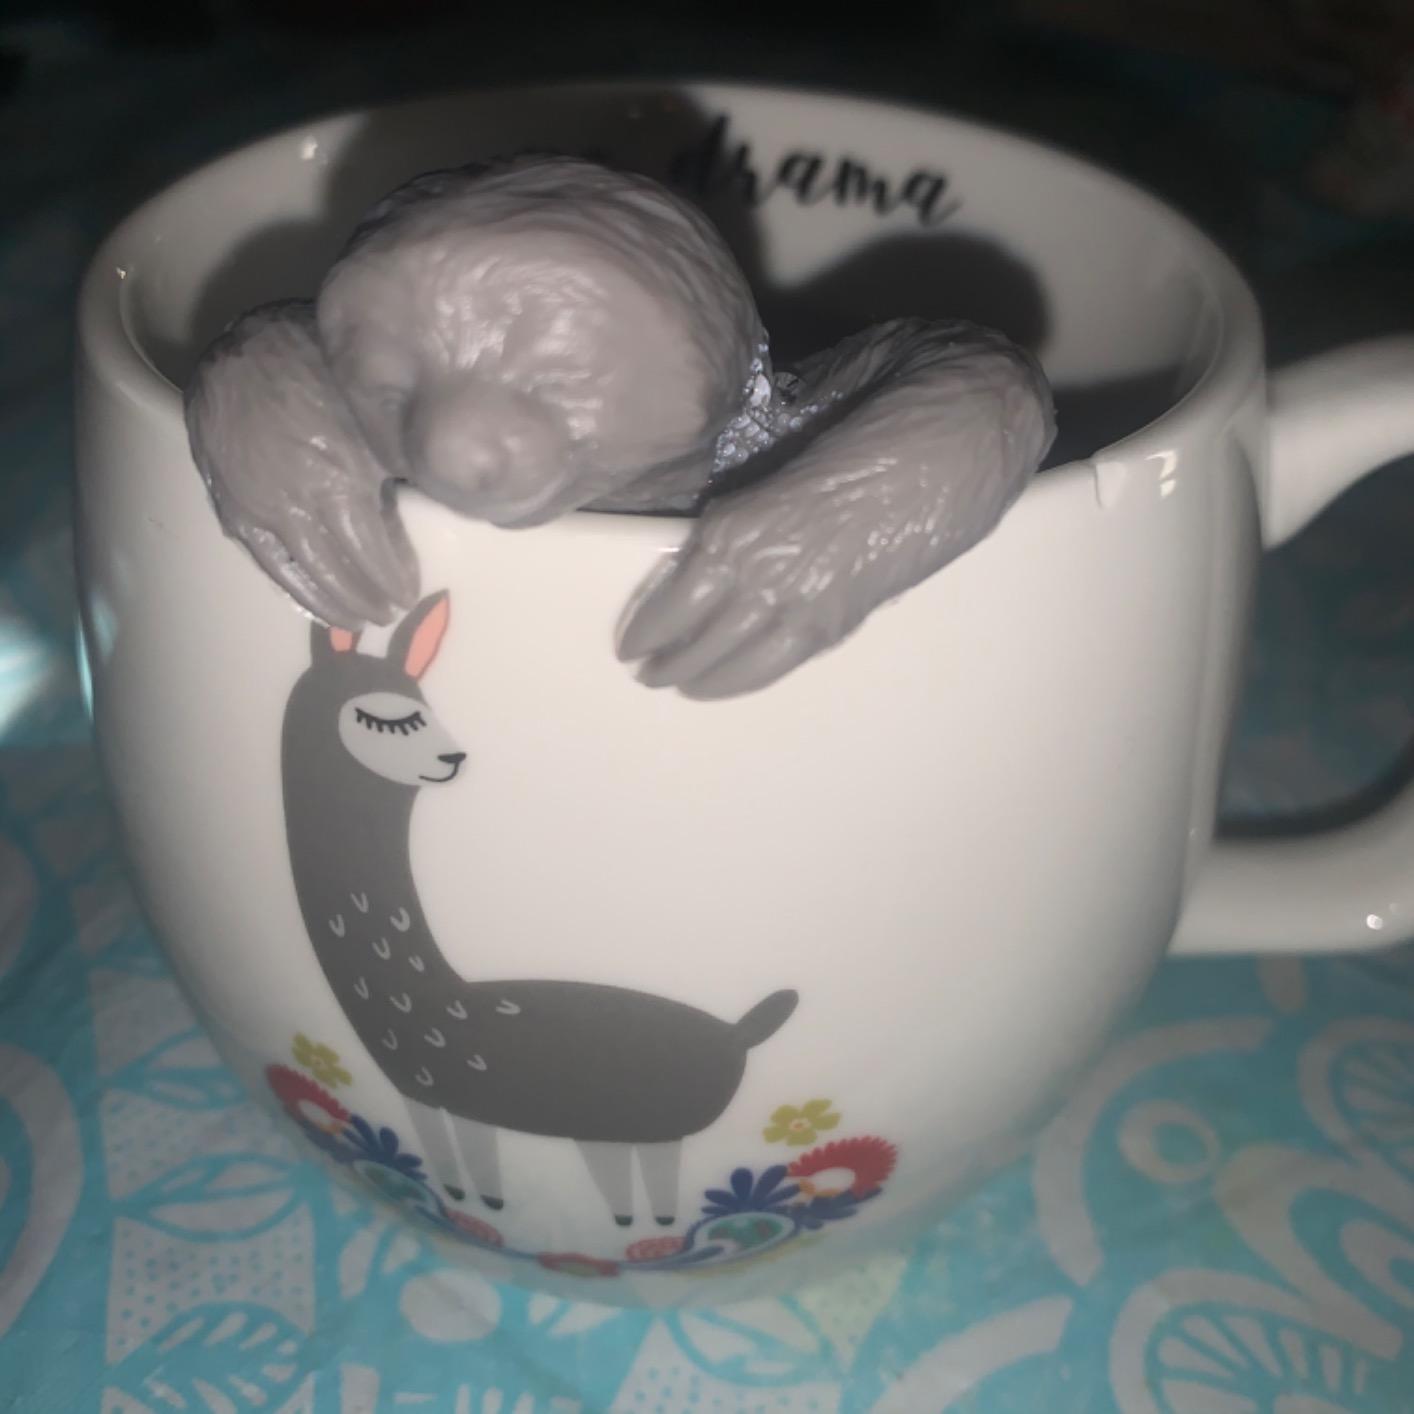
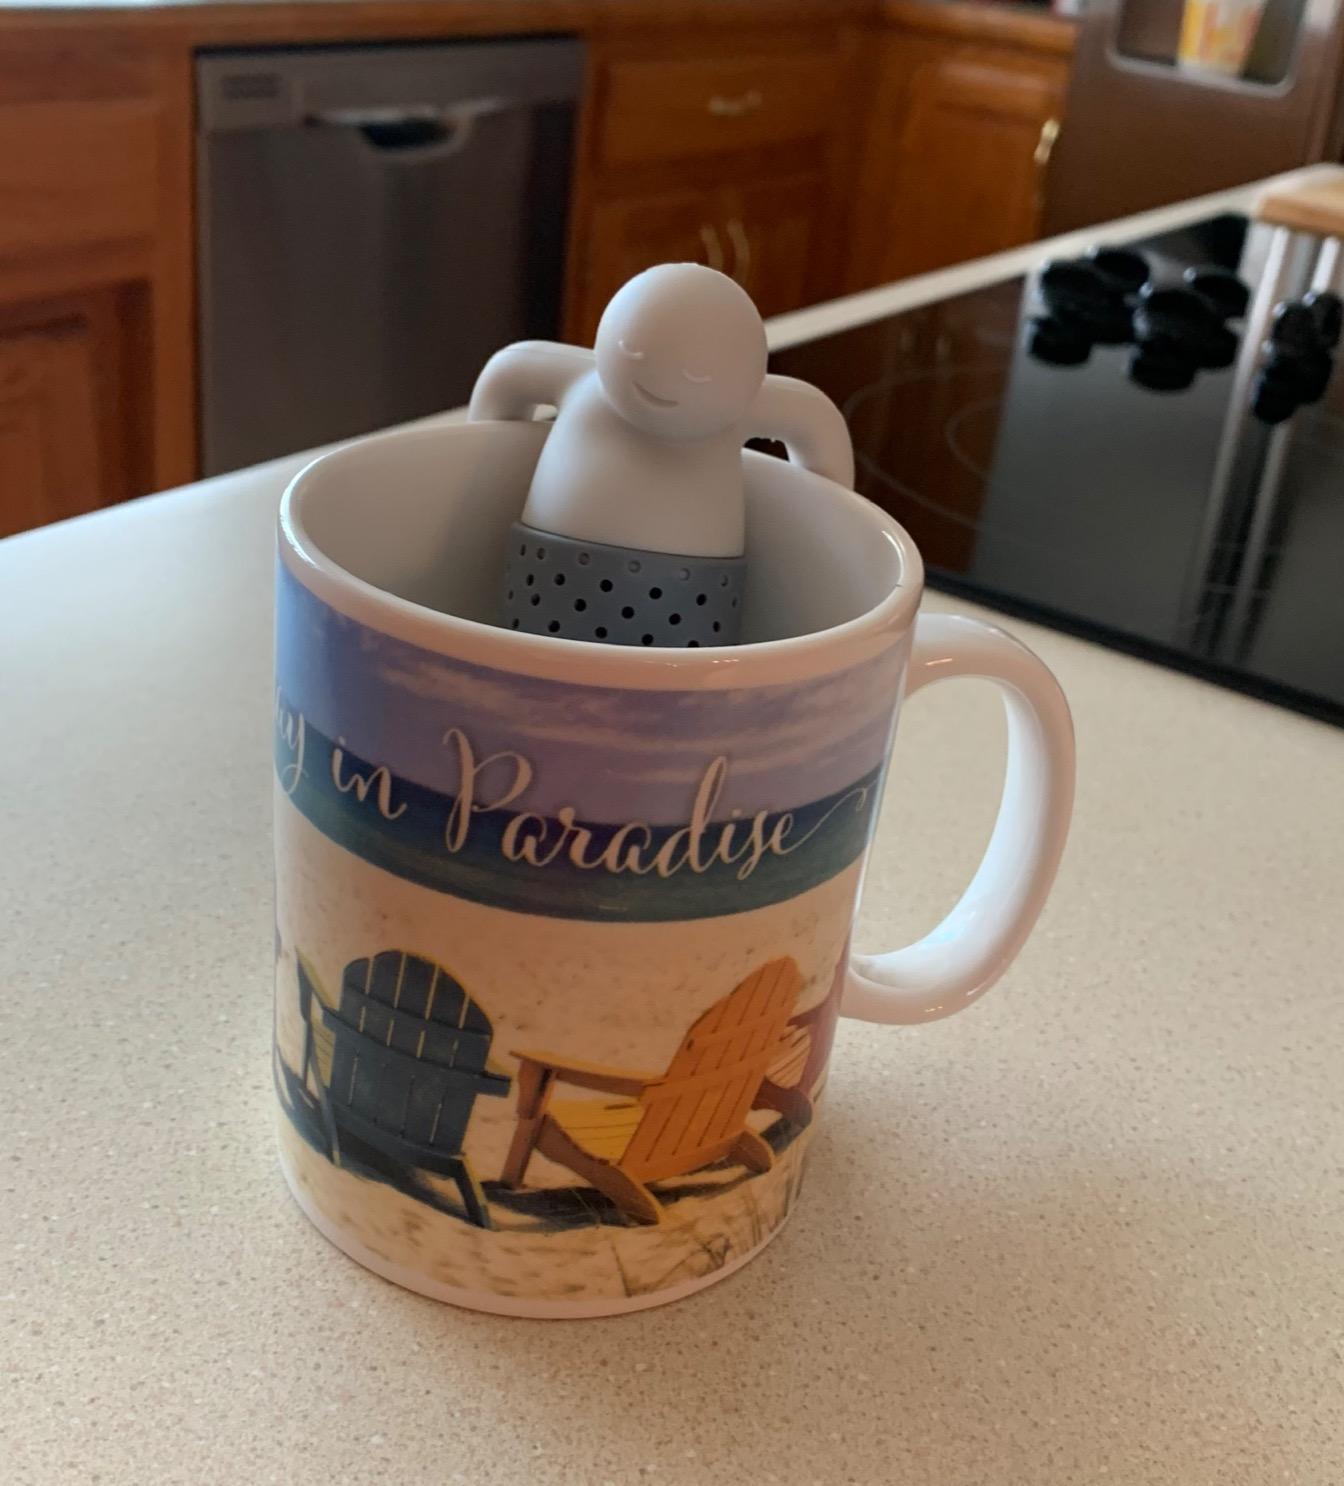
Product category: items_tea
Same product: no